Zhengzhou Metro

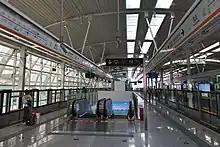
Mengzhuang station of Chengjiao line

Line 5, the first loop line in Zhengzhou Metro system, is long with 32 stations. It runs mainly under Huanghe Road, Shangwu Outer Ring Road, Xinyi Road, Hanghai Road, Tongbai Road and Xizhan Road, forming a loop around the city center. Line 5 opened on 20 May 2019. An infill station, Jingbeierlu station opened on 15 May 2021. It is also the first metro line in Zhengzhou to use Type A metro trains, which were manufactured by CRRC Zhuzhou Locomotive. The color for Line 5 is green.